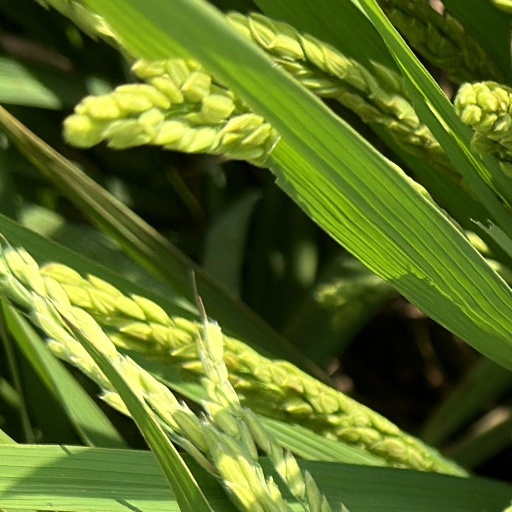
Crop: rice